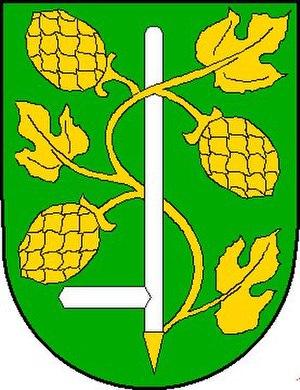
Svojetín est une commune du district de Rakovník, dans la région de Bohême-Centrale, en République tchèque. Sa population s'élevait à 350 habitants en 2020.